Karl Anton

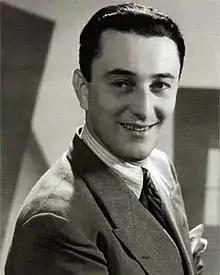
Anton, c. 1933

Karl Anton or Karel Anton (25 October 1898 12 April 1979) was a Bohemian-born German film director, screenwriter, and film producer.